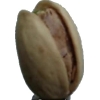
Label: pistachio